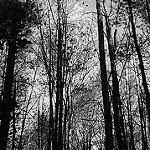
Label: B & W